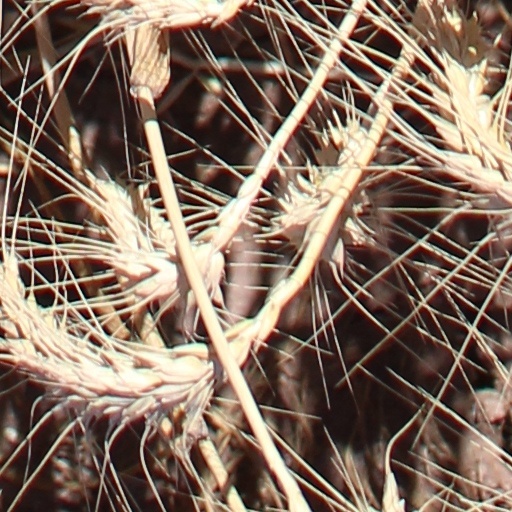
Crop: wheat